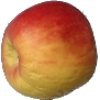
Label: Apple Red Yellow 1